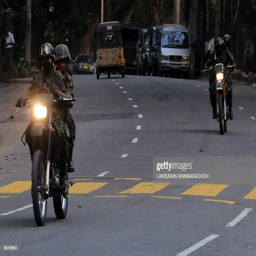
soldiers patrol the road leading to the political office of politician .